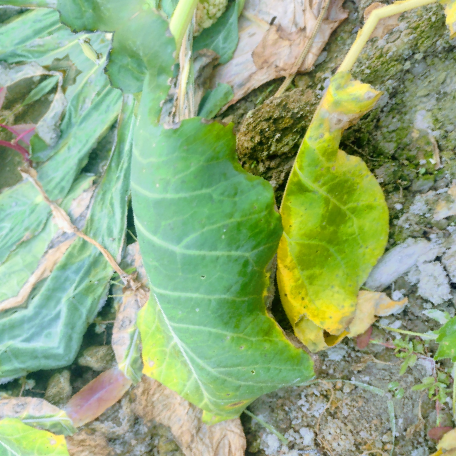
Label: Downy Mildew